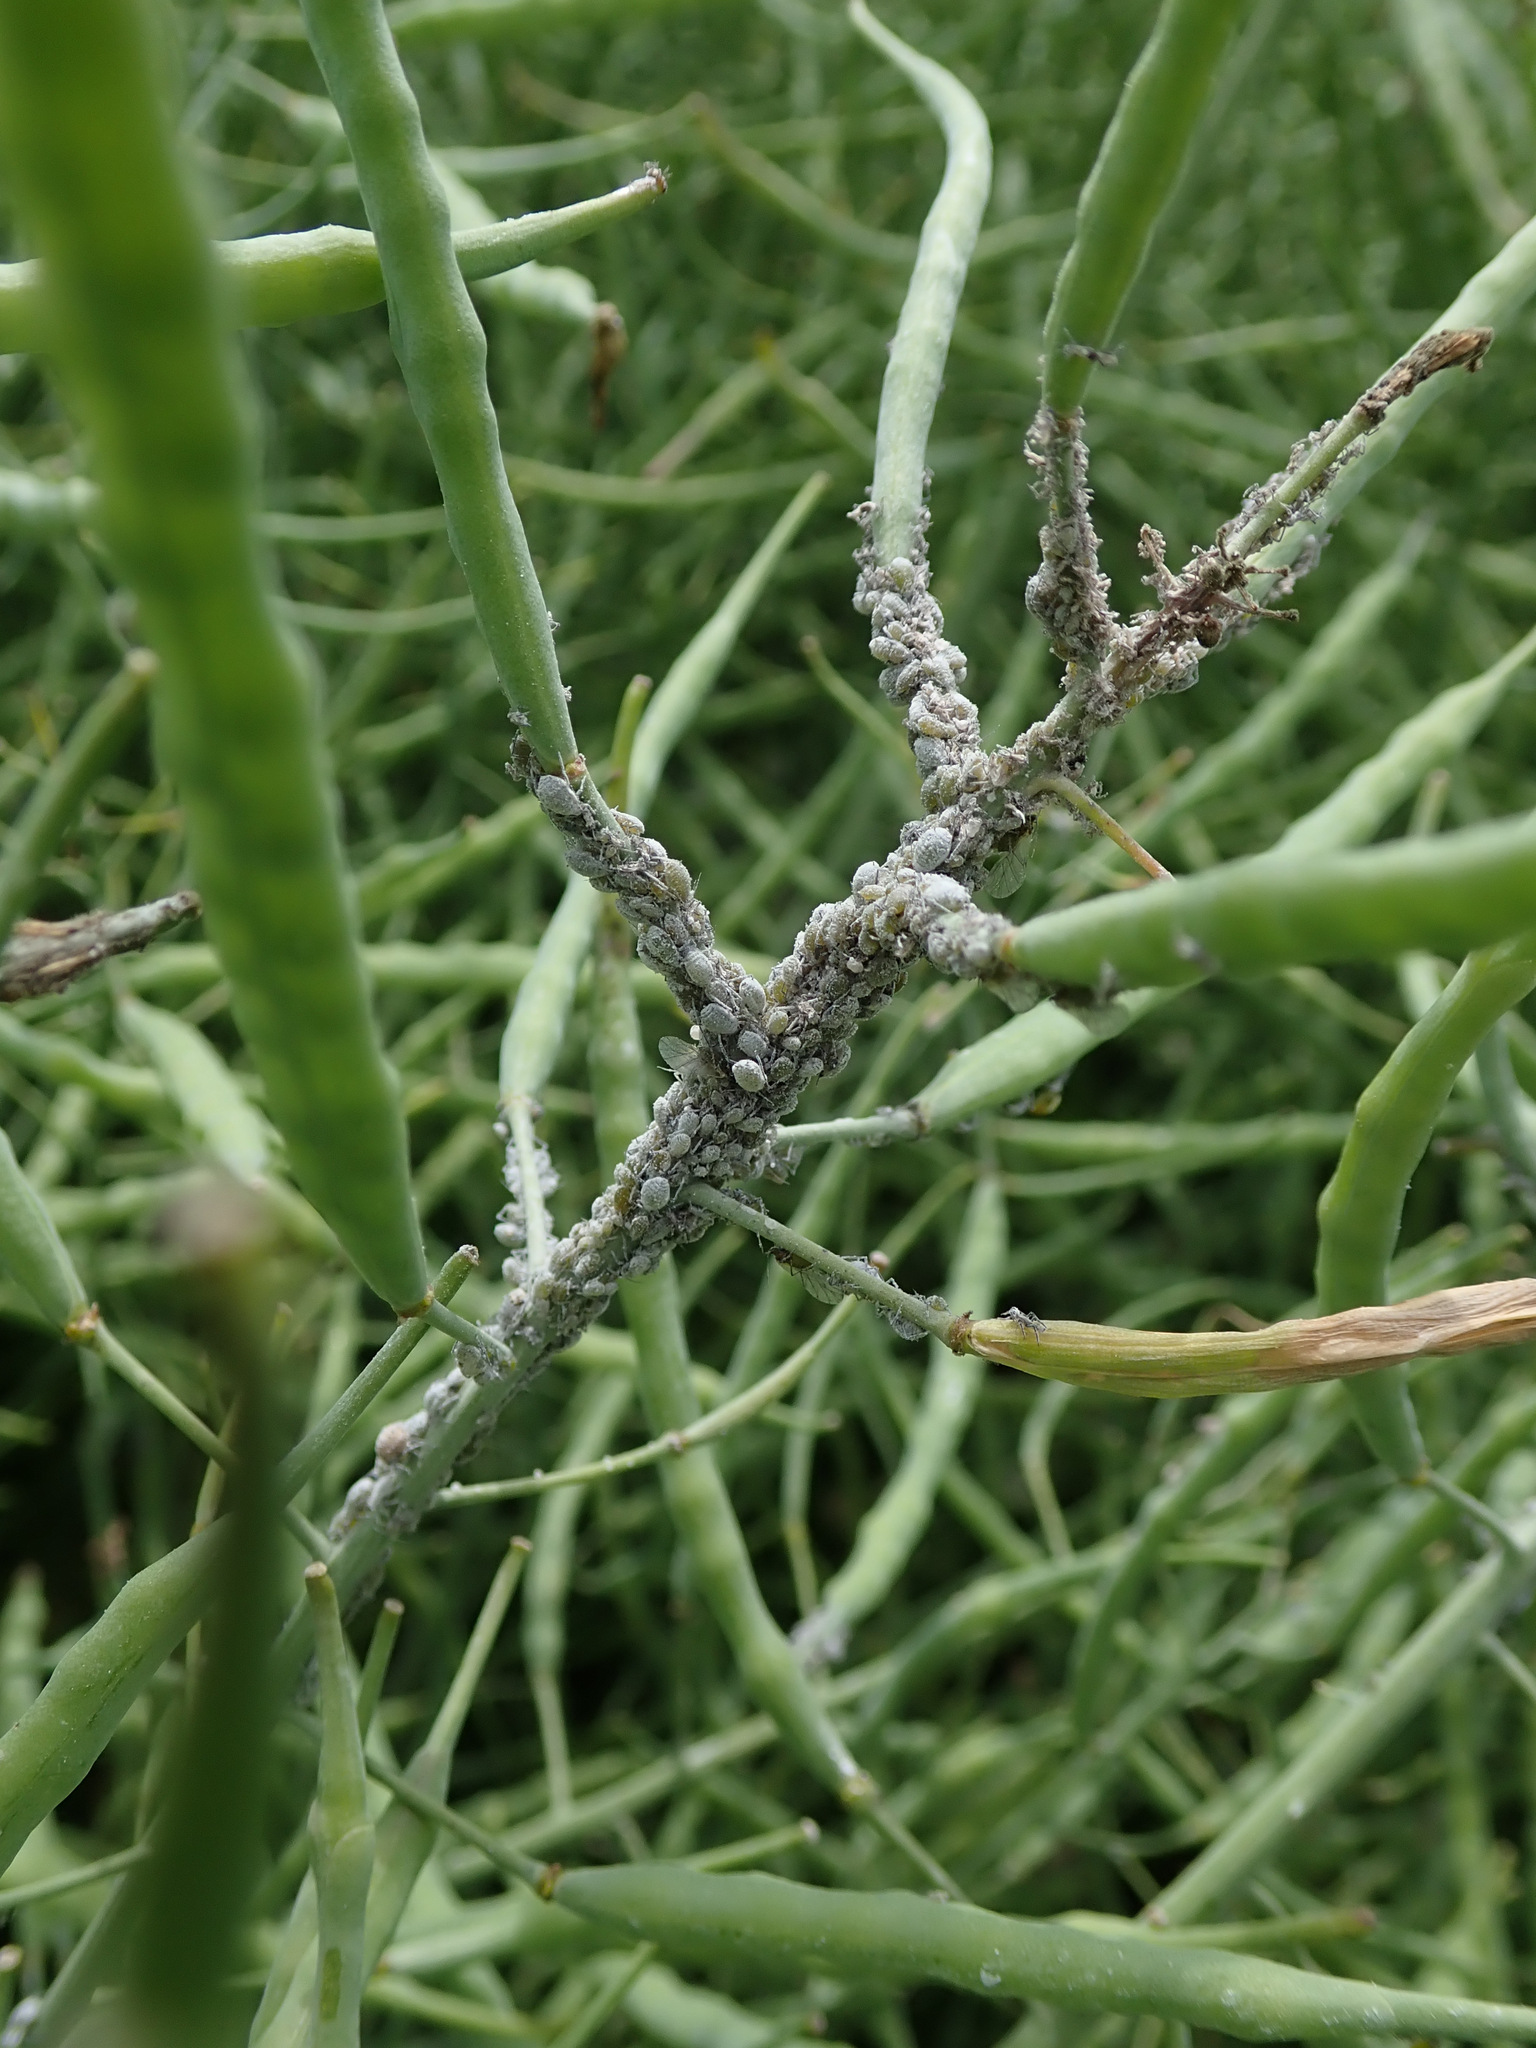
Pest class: cabbage_aphid